Super Crazy (film)

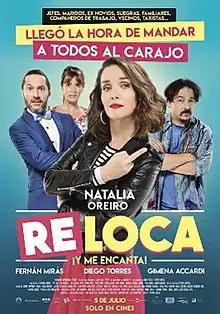
Theatrical release poster

Super Crazy (Spanish: Re loca) is a 2018 Argentine-Uruguayan comedy film directed by Martino Zaidelis (in his directorial debut) and written by Zaidelis, Andrés Aloi & Sebastián De Caro. It is a remake of the 2016 Chilean film "No Filter". Starring Natalia Oreiro. It was released on July 5, 2018, in Argentine and Uruguayan theaters.